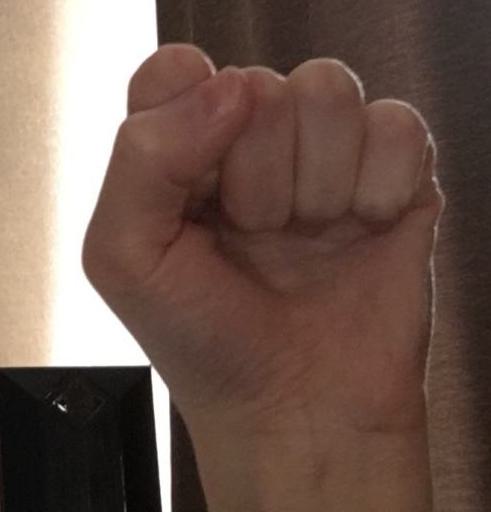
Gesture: fist